Fukushima nuclear accident

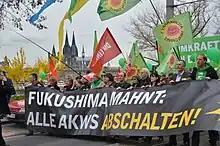
Protest against nuclear power in Cologne, Germany, on 26 March 2011

The Japanese government did not keep records of key meetings during the crisis. Emails from the Nuclear and Industrial Safety Agency to the Fukushima prefectural government, including evacuation and health advisories from 12 March 23:54 to 16 March 09:00, went unread and were deleted.